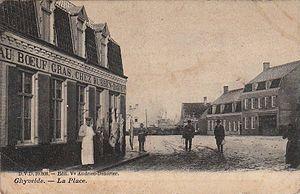
La Boucherie Au Boeuf Gras à Ghyvelde.
Le Bœuf Gras est une importante figure festive que les bouchers ou garçons bouchers exposent ou – et – font défiler solennellement en musique, généralement au moment du Carnaval. Il peut s'agir d'une représentation sculptée ou bien d'un animal vivant, vrai bœuf ou autre bovin de nature placide.